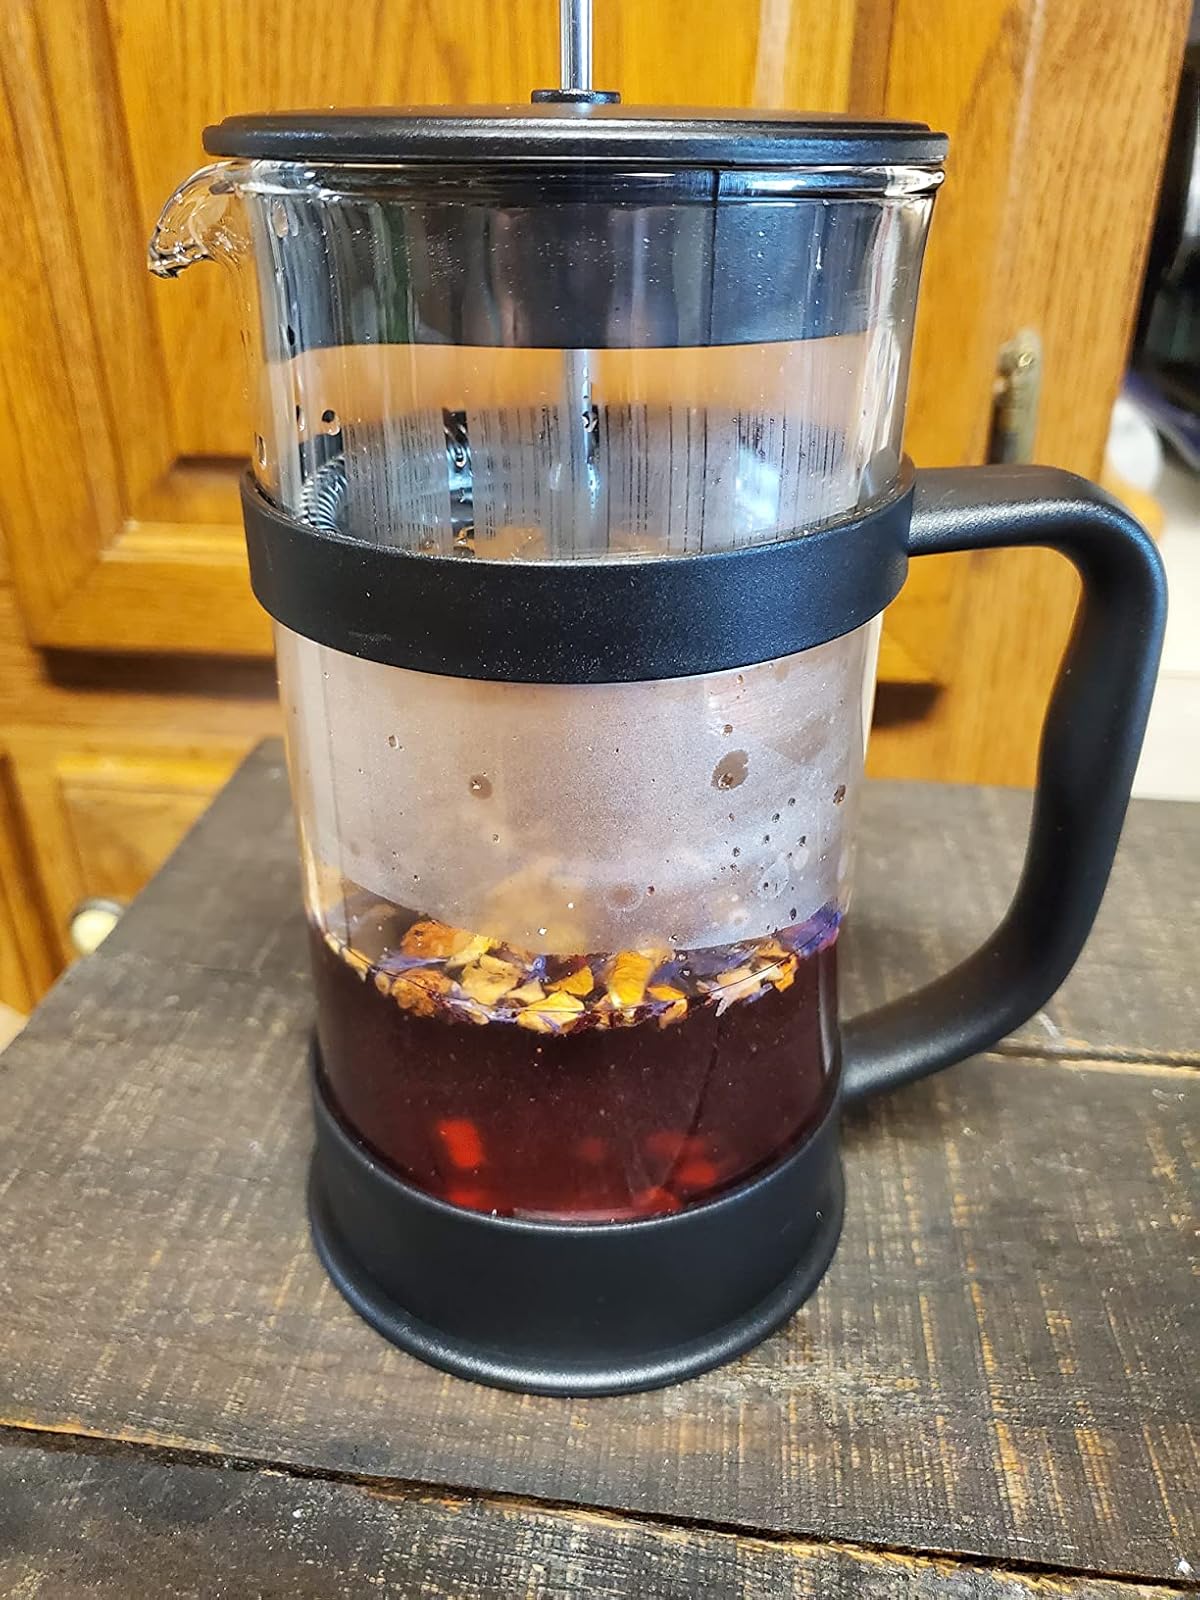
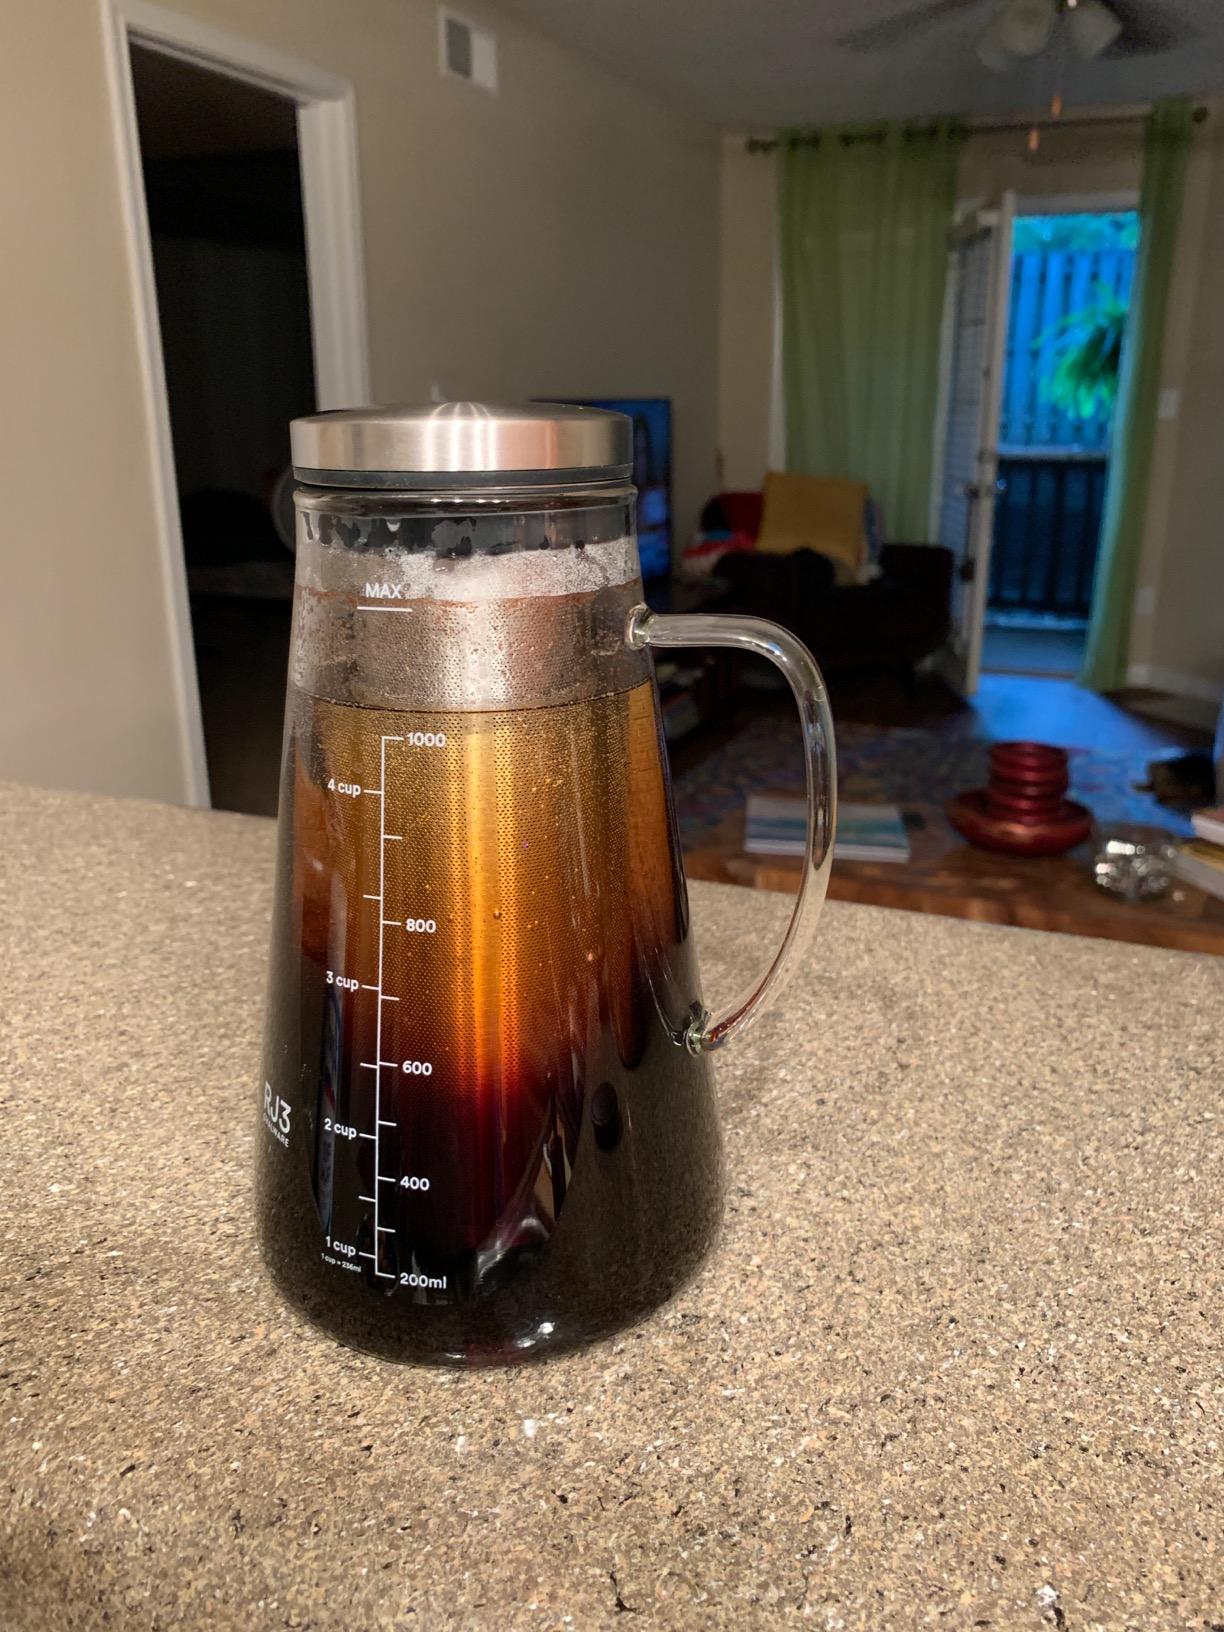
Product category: items_tea
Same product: no